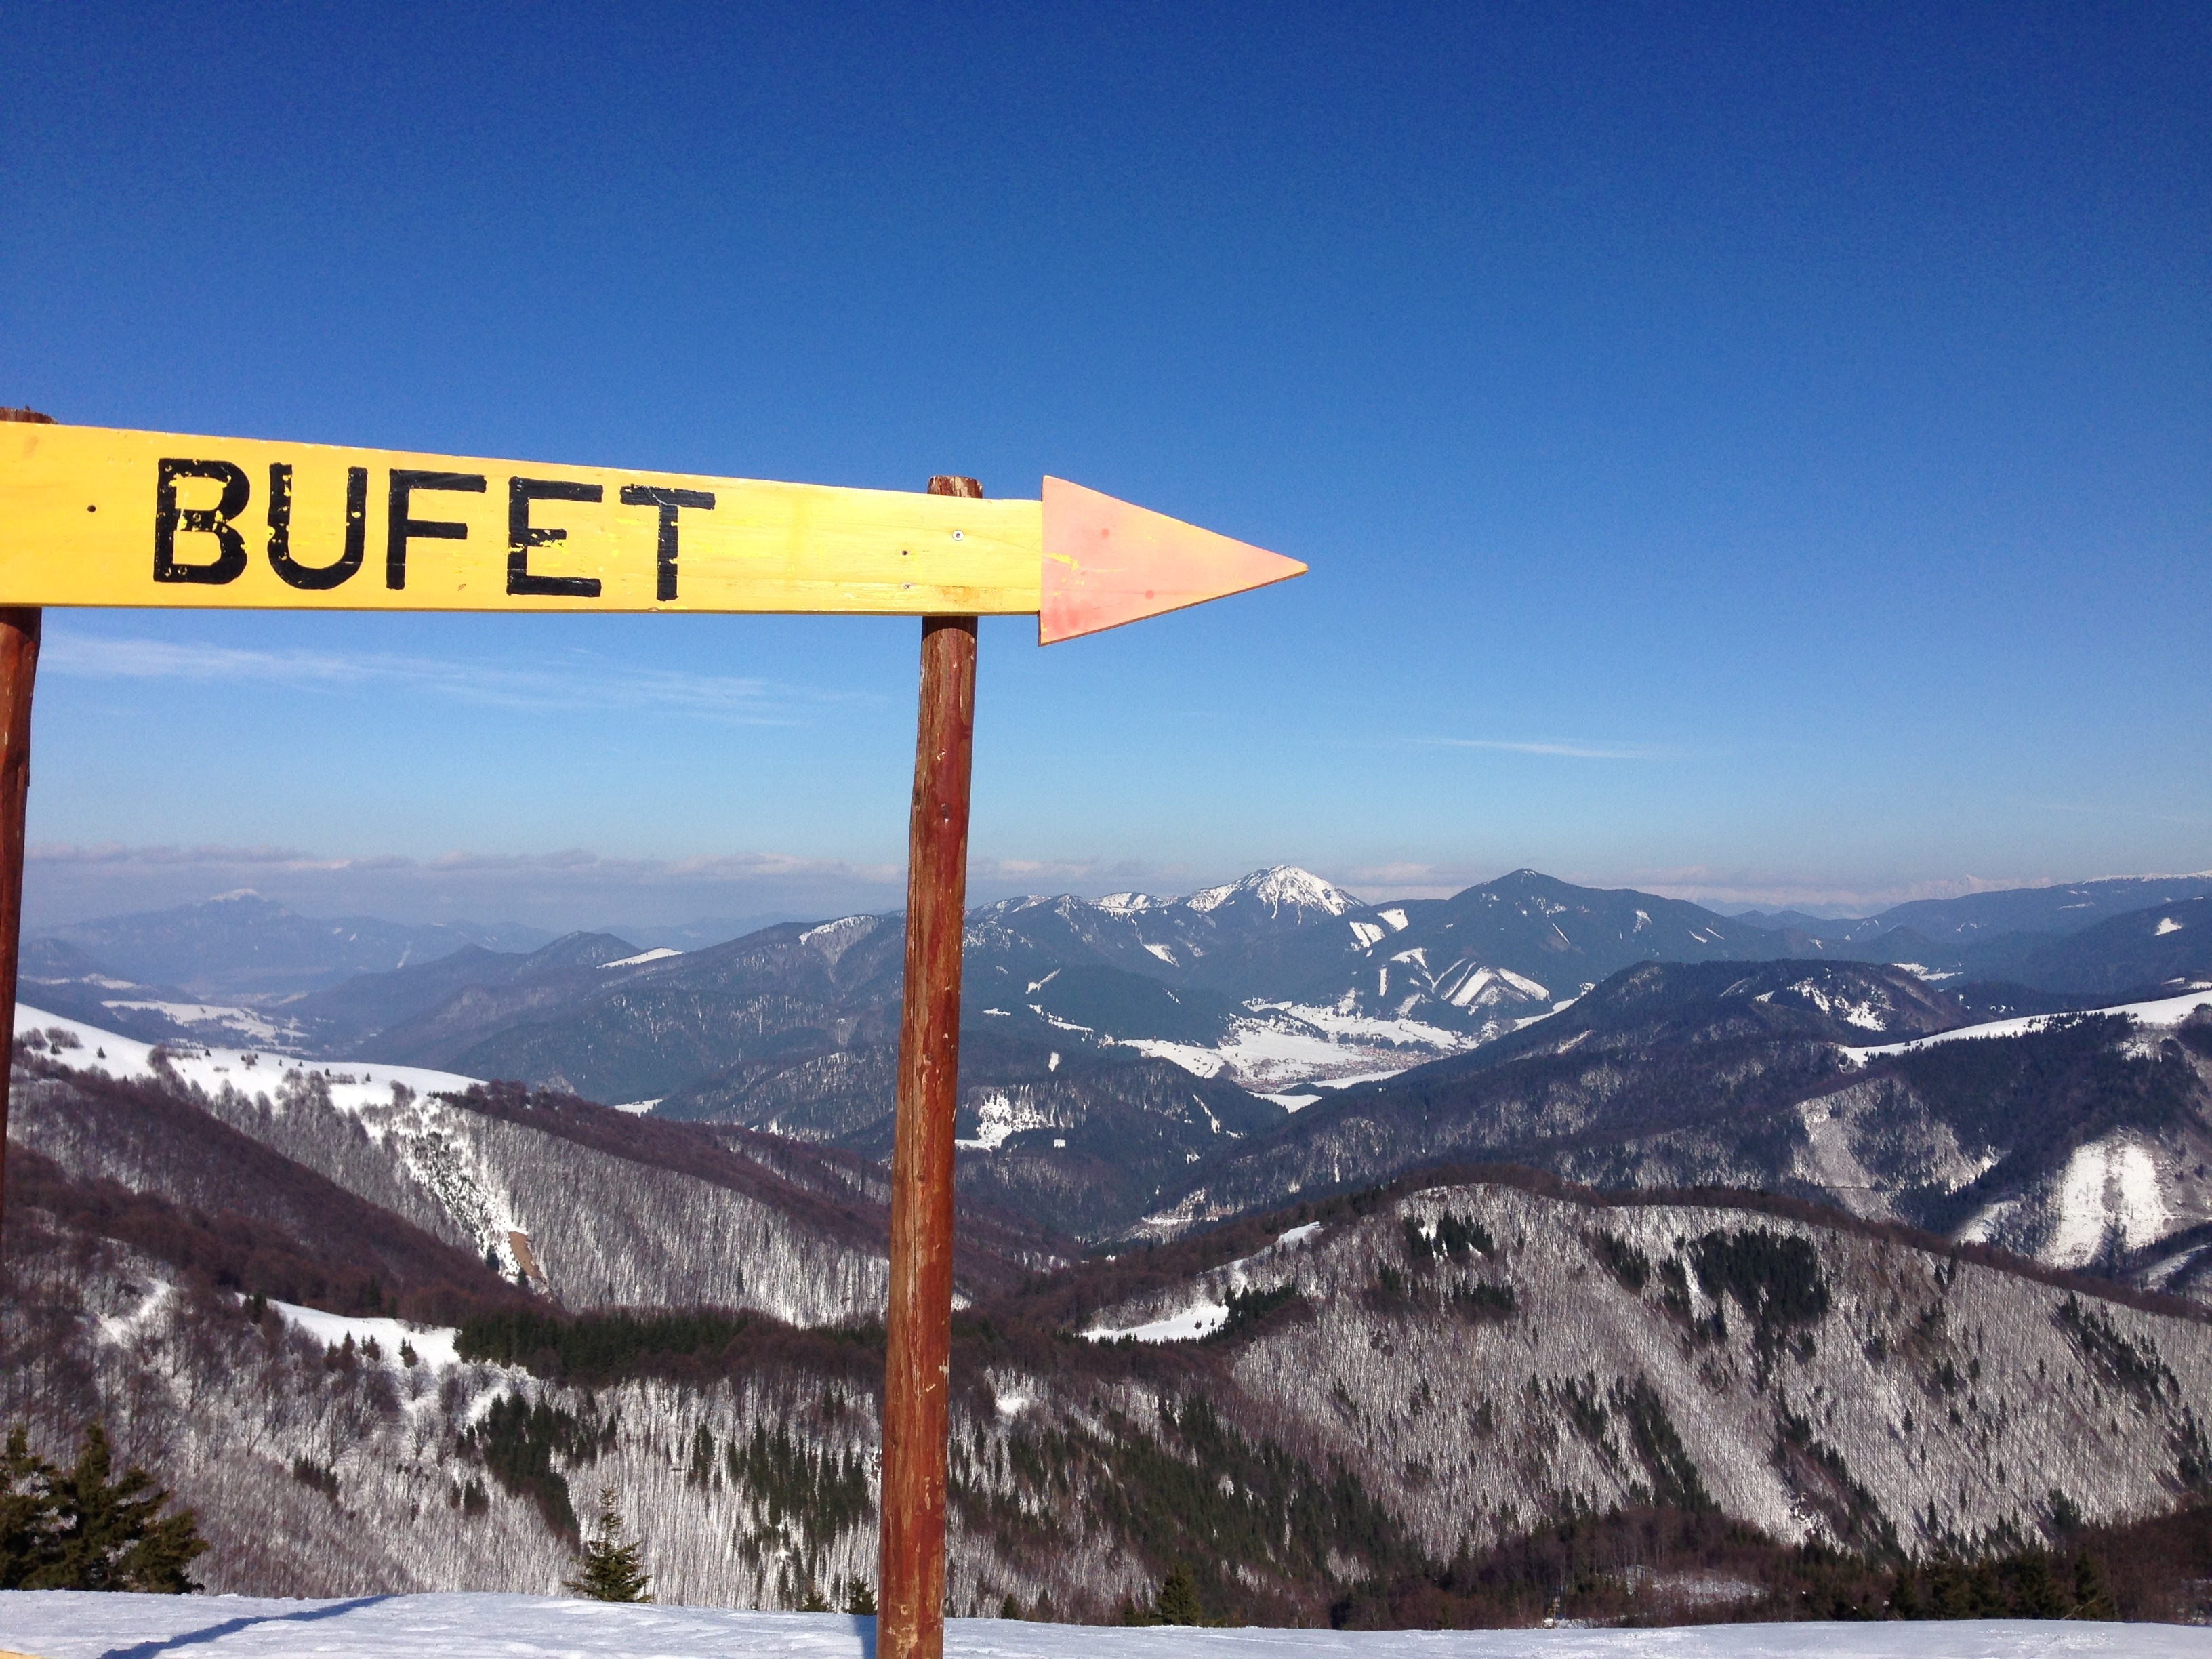
landscape, nature, outdoor, wilderness, mountain, snow, winter, land, mountain range, wild, environment, sign, tranquil, scenic, natural, scenery, weather, season, ridge, summit, resort, mountains, alps, piste, landform, mountain pass, mountainous landforms, bufet